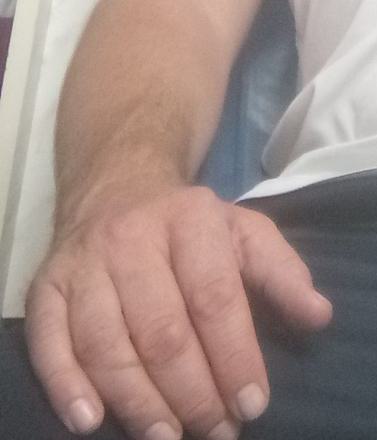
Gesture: no_gesture